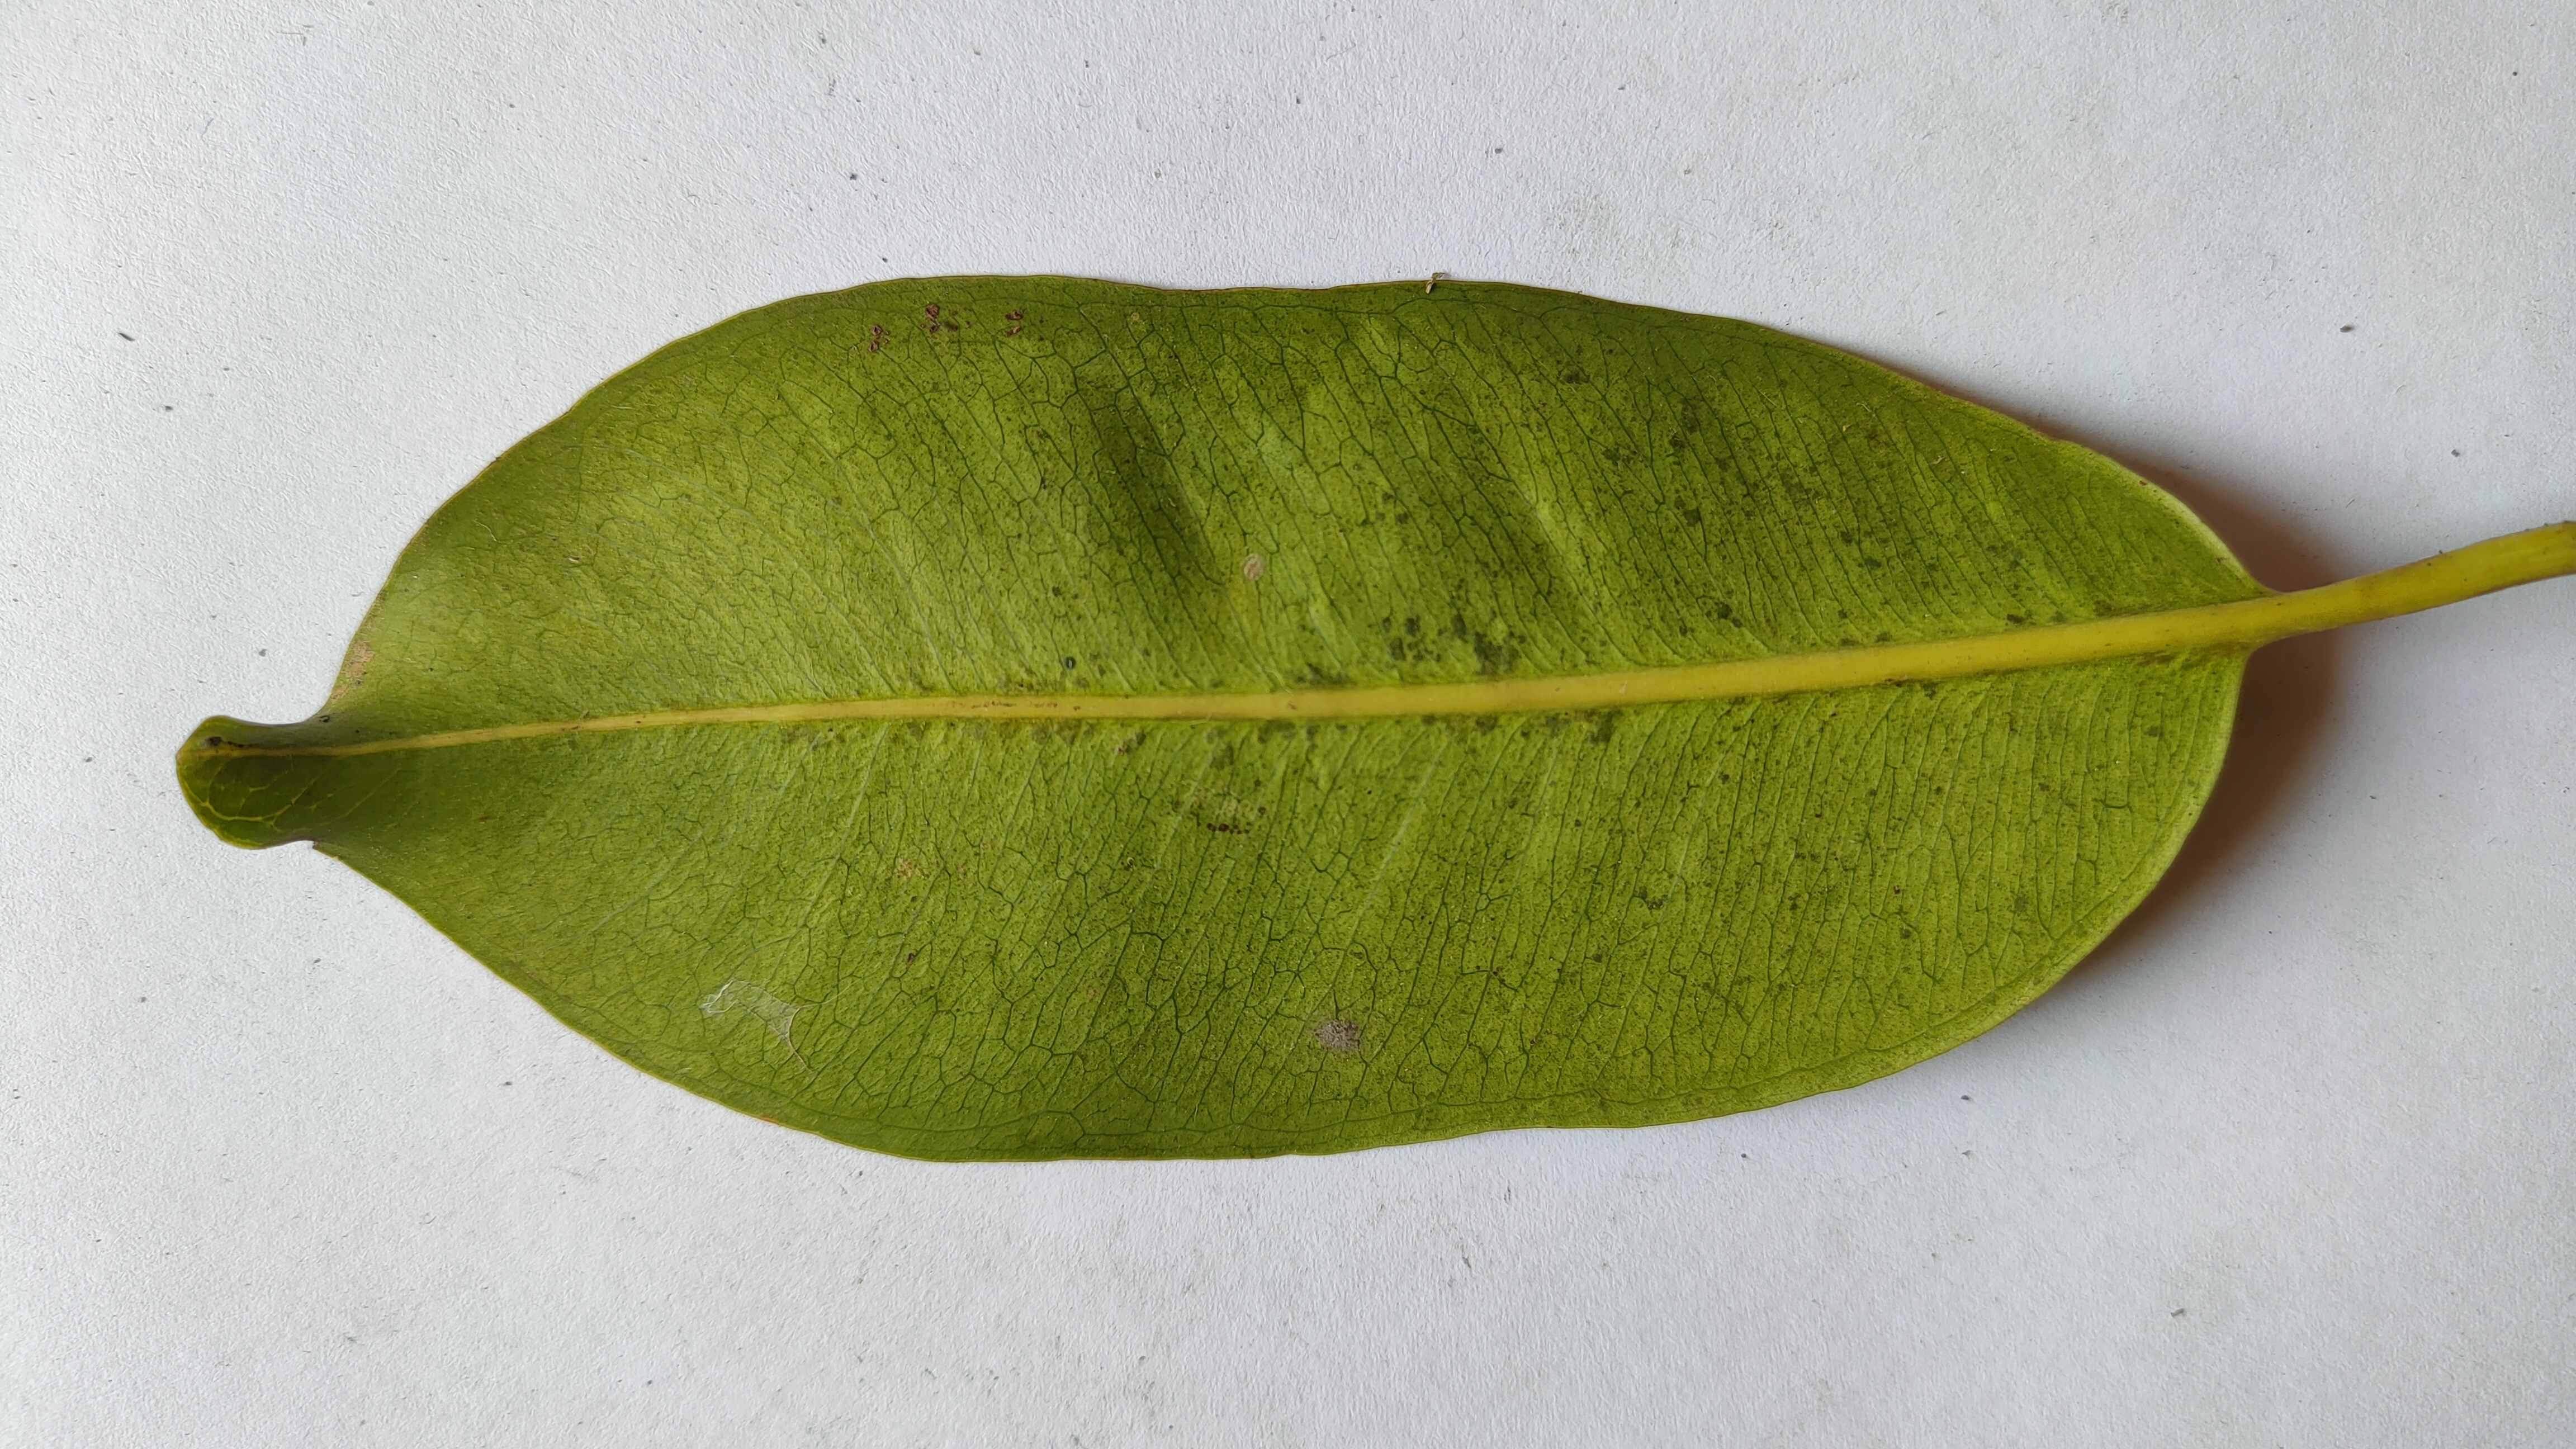
Leaf variety: Black plum